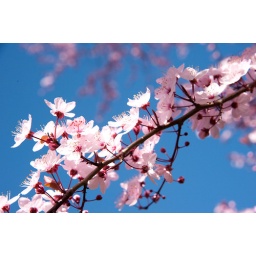
The first cherry blossoms of the season here in Seattle backed by a rare clear blue sky in Feb